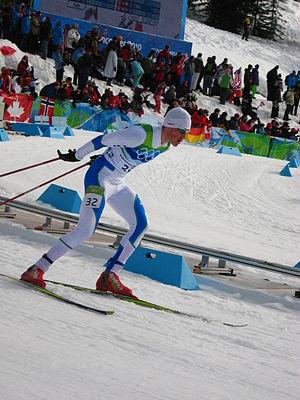
Gašper Berlot, né le 6 aout 1990 à Velenje, est un coureur slovène du combiné nordique.